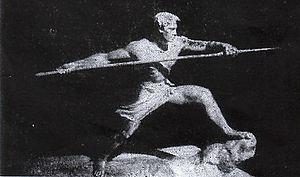
Il s'agit du second trophée appelé Challenge Louis Rivet (1920-1945) , succédant le Challenge Steeg (1920-1945), pour la compétition appelé e ""Championnat d'Afrique du Nord de football."
L'histoire du football en Afrique française du Nord est étroitement liée à celui du football français. Lorsque le football fit son apparition en France durant l'année 1872, celui-ci apparut à son tour naturellement vers l'année 1894 en Afrique du Nord, région du monde soumise à l'autorité française. Le football s'y développa donc progressivement durant plus d'un demi-siècle avec la création d'un grand nombre de clubs mais aussi d'organismes qui régirent sa pratique lors de compétitions départementales et inter-régionales. Puis il vit sa fin au cours l'année 1962 date de l'indépendance de l'Algérie, dernier territoire nord-africain qui se défit de l'autorité française et qui vit donc la fin du football d'époque coloniale en Afrique française du Nord
Le Championnat d'Afrique du Nord, appelé de 1920 à 1946 et Challenge Louis Rivet, et de 1946 à 1956 Ligue des Champions d'Afrique du Nord, est une compétition de football organisée en Afrique française du Nord par l'Union des Ligues nord-africaines de football entre 1920 et 1956.